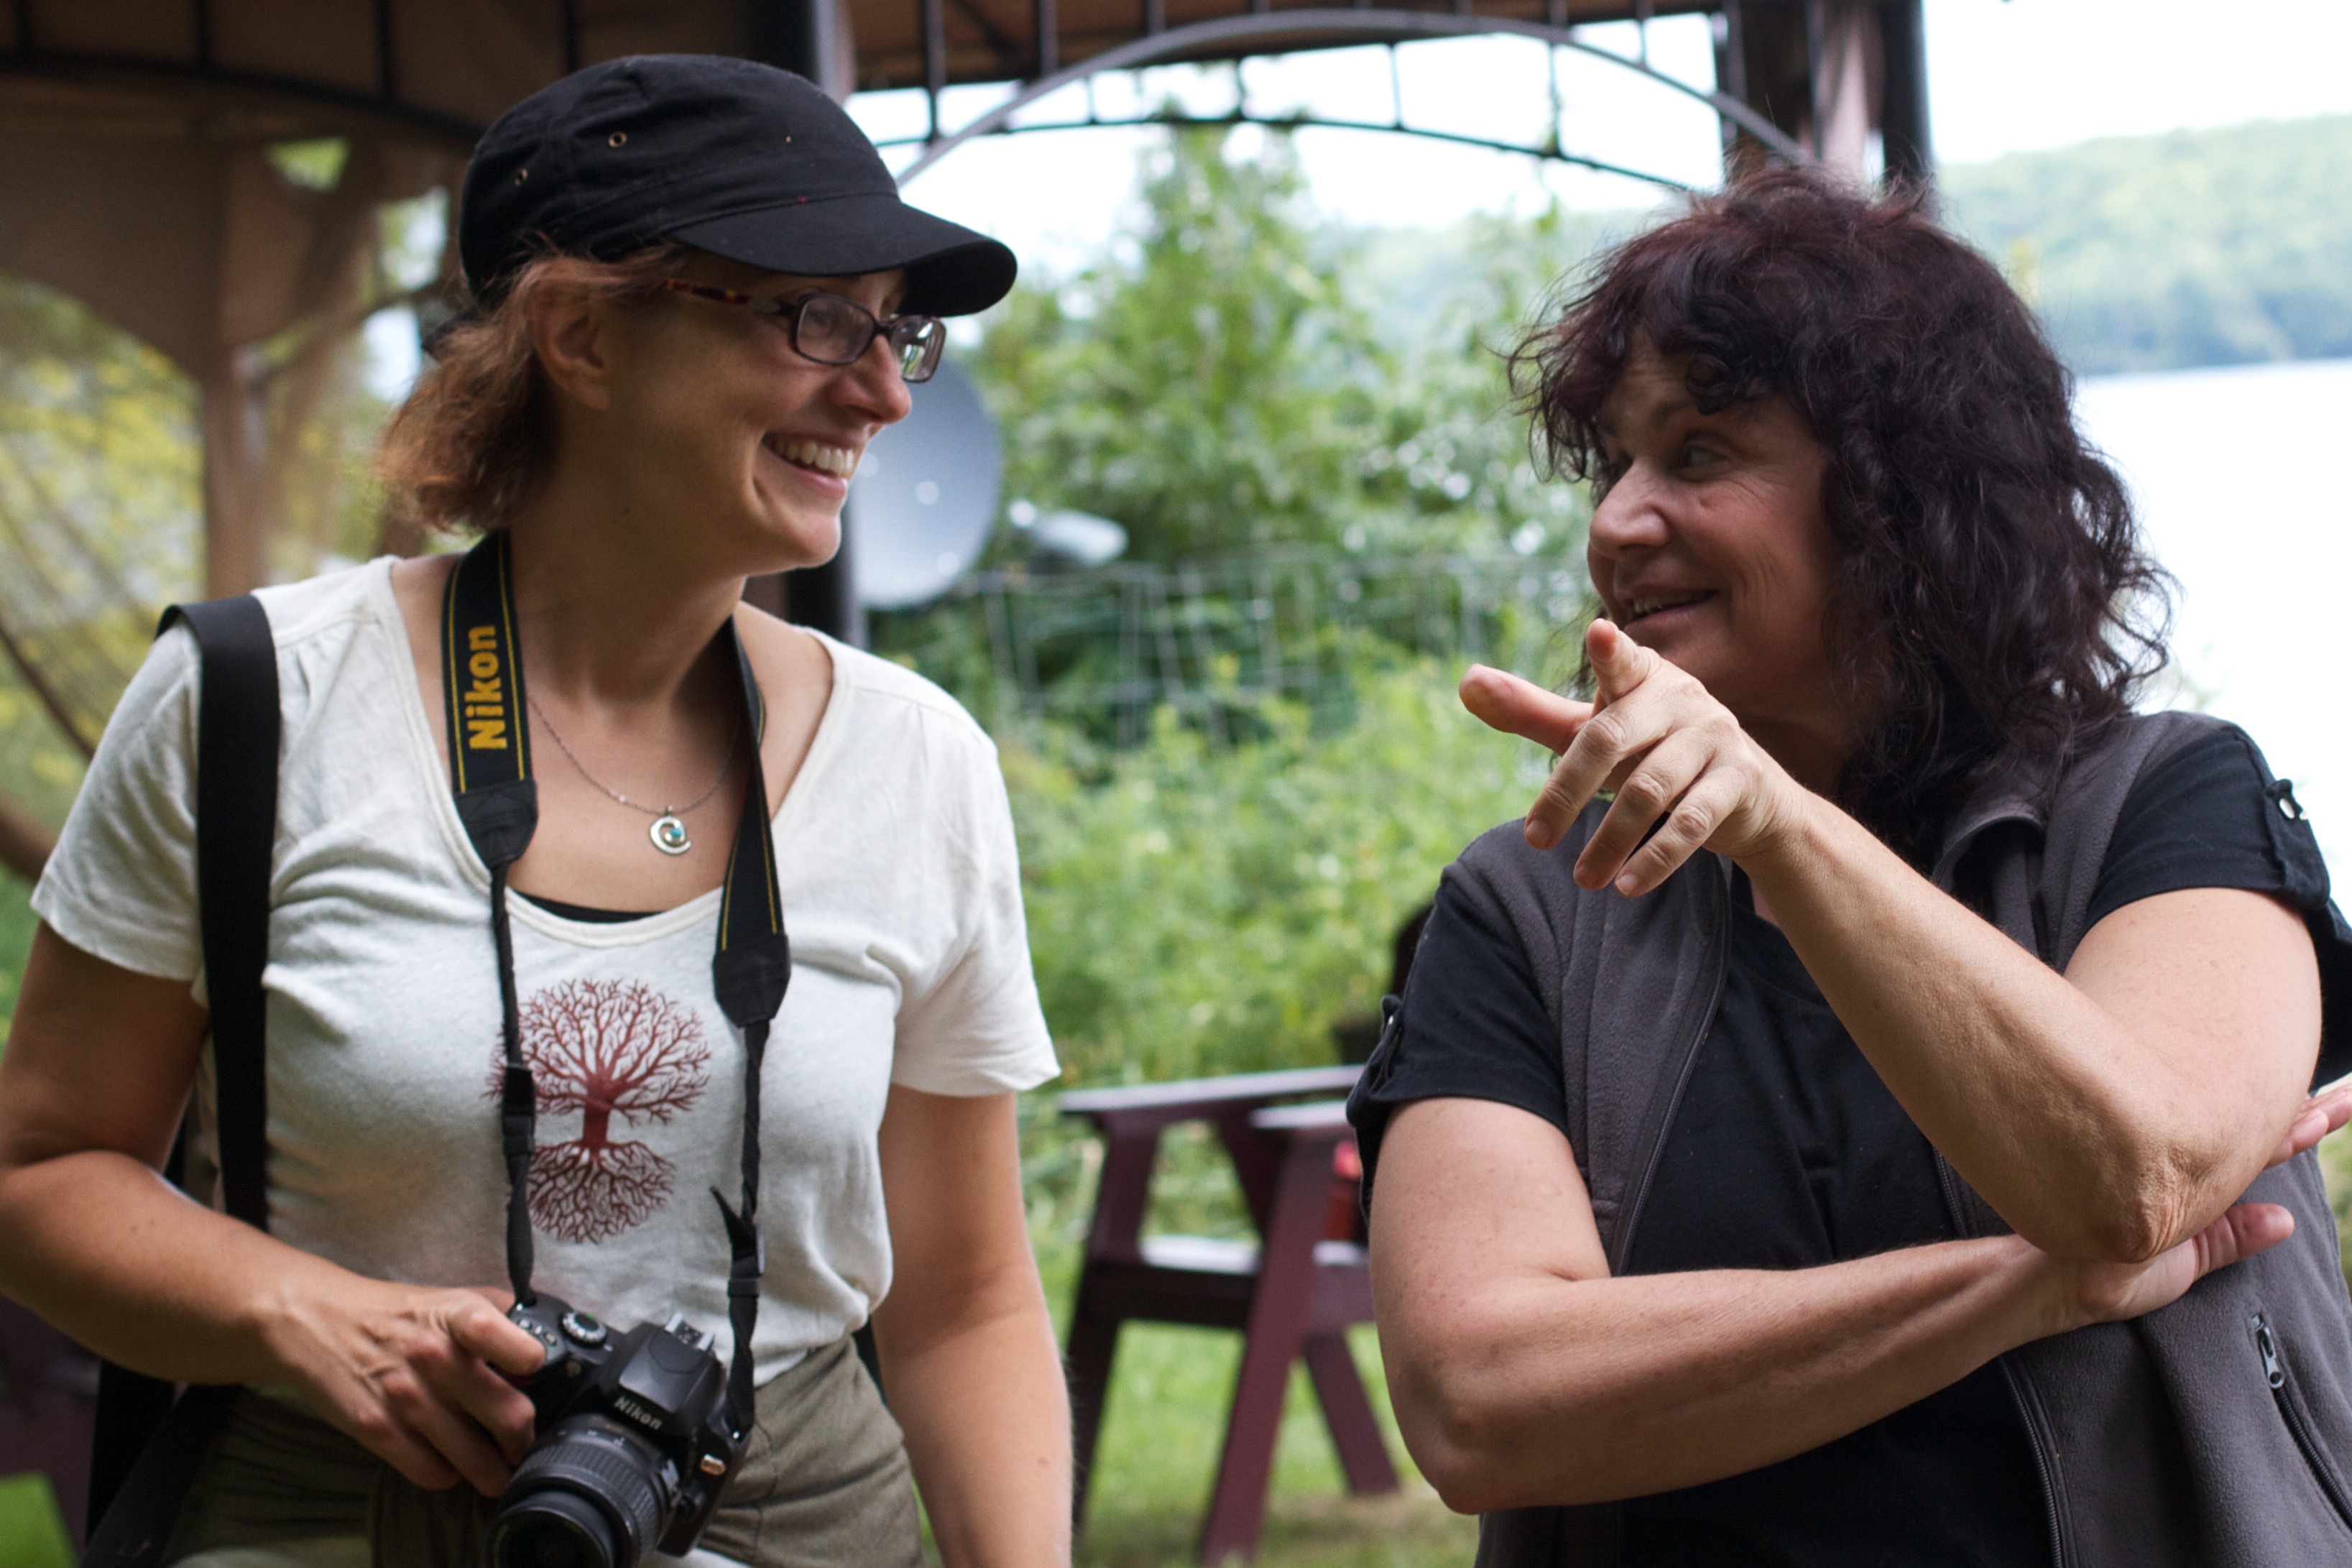
girl, recreation, vehicle, communication, fun, event, giulia, unplugd12